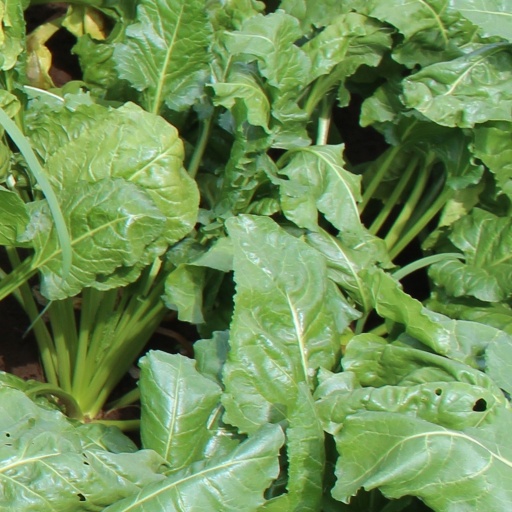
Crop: sugar beet